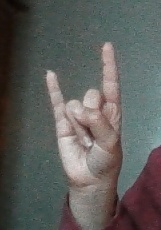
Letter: la